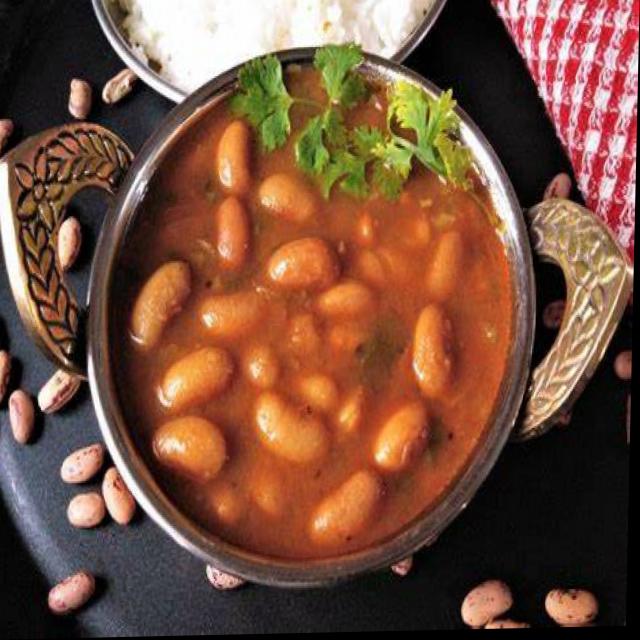
Dish: rajma_curry